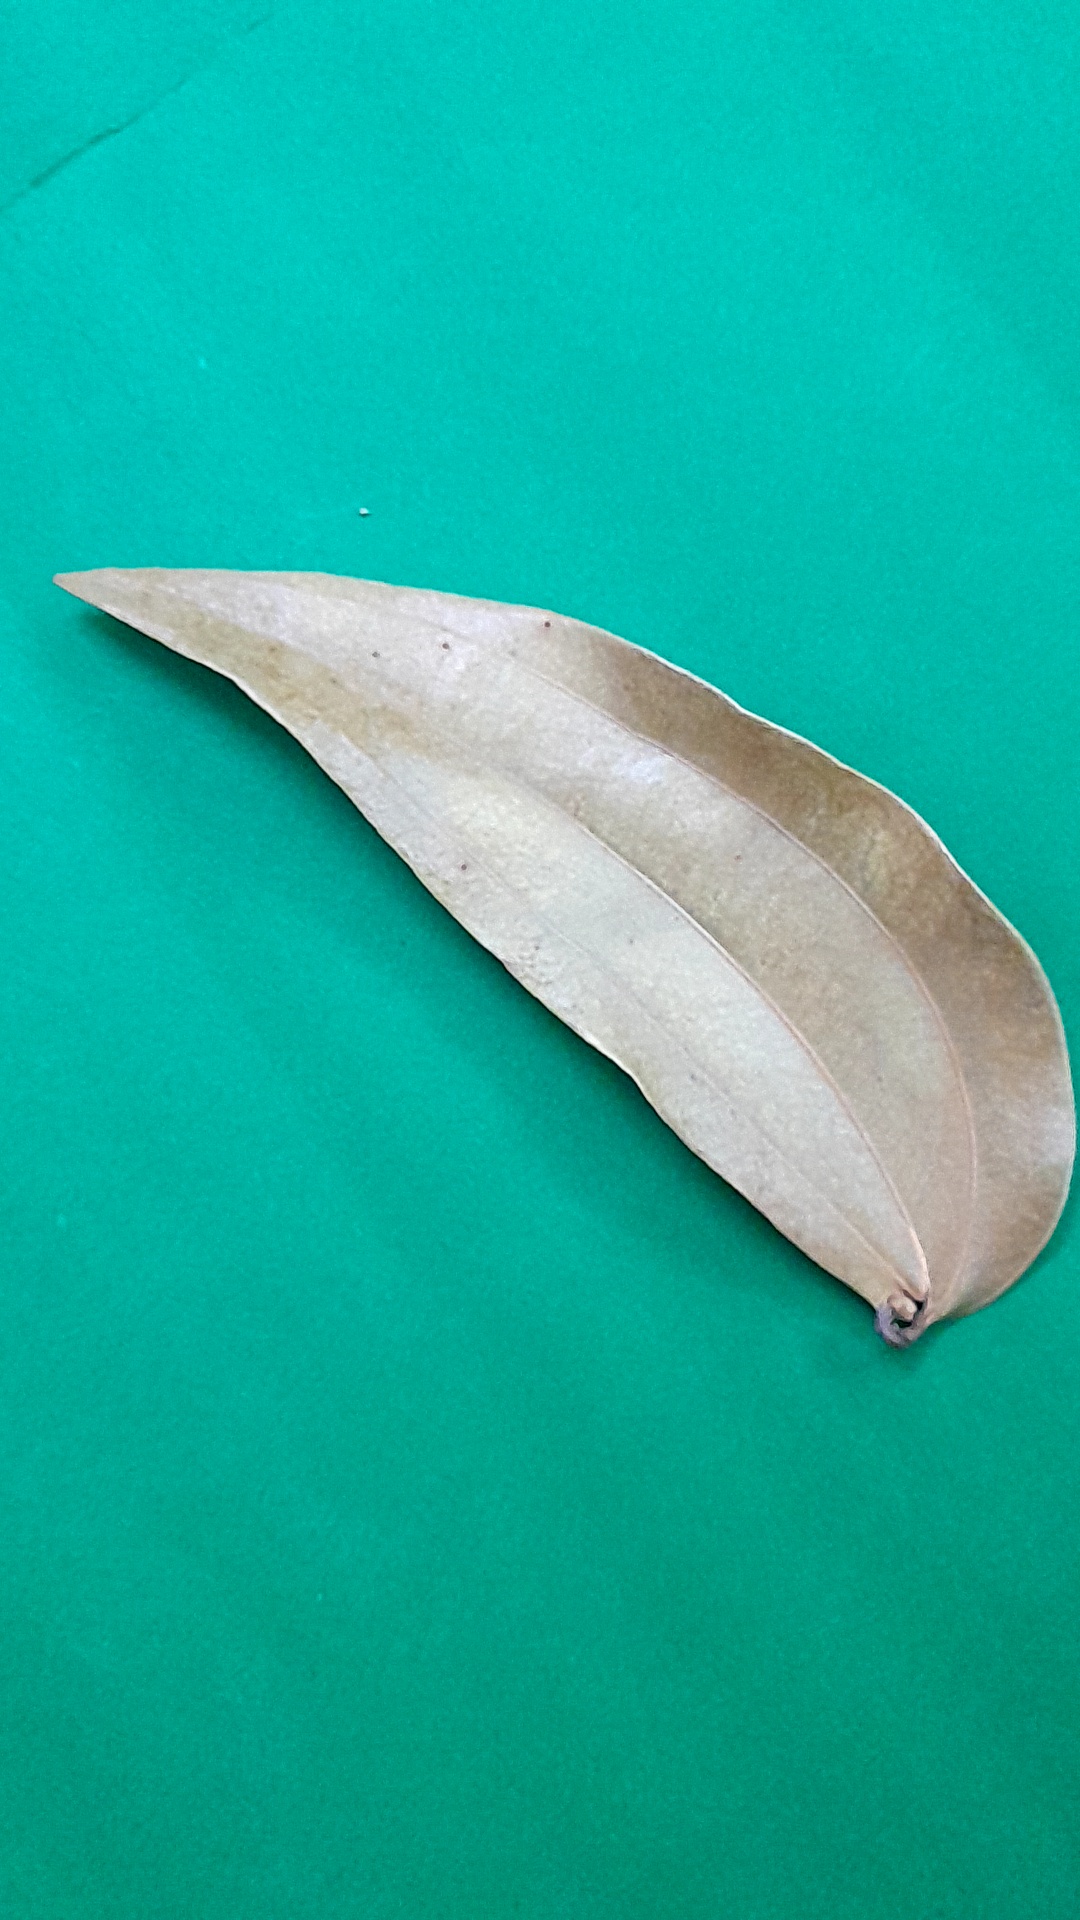
Label: Dry Leaf